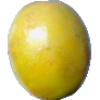
Label: Maracuja 1